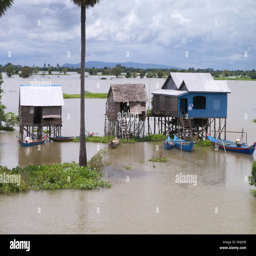
country showing houses on stilts .